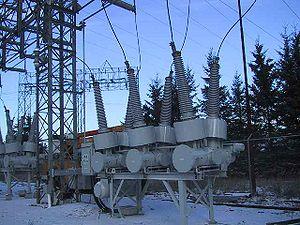
Un disjoncteur à haute tension est destiné à établir, supporter et interrompre des courants sous sa tension assignée, selon la définition donnée par la Commission électrotechnique internationale. Il opère à la fois :